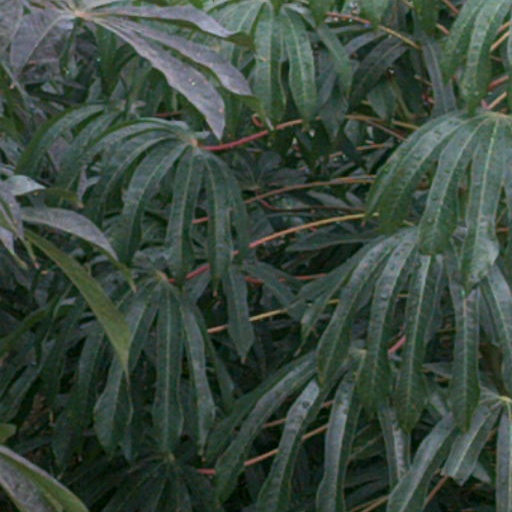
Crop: cassava